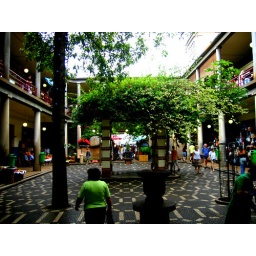
Madeira, Portugal 2006, an incredible fruit and vegetable market in the center of Funchal.